Battle of Austerlitz

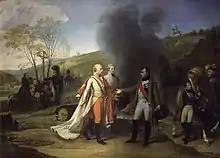
"Interview Between Napoleon and Francis II" by Antoine-Jean Gros, 1812. Napoleon and Francis I after the Battle of Austerlitz

Allied columns started pouring against the French right, but not at the desired speed, so the French successfully curbed the attacks. The Allied deployments were mistaken and poorly timed: cavalry detachments under Liechtenstein on the Allied left flank had to be placed in the right flank, and in the process, they ran into, and slowed down, part of the second column of infantry that was advancing towards the French right. At the time, the planners thought this slowing was disastrous, but later on, it helped the Allies. Meanwhile, the leading elements of the second column were attacking the village of Sokolnitz, which was defended by the 26th Light Regiment and the Tirailleurs, French skirmishers. Initial Allied assaults proved unsuccessful, and General Langeron ordered the bombardment of the village. This deadly barrage forced the French out, and at about the same time, the third column attacked the castle of Sokolnitz. The French, however, counterattacked and regained the village, only to be thrown out again. Conflict in this area ended temporarily when Friant's division (part of III Corps) retook the village. Sokolnitz was perhaps the most contested area on the battlefield and would change hands several times as the day progressed.